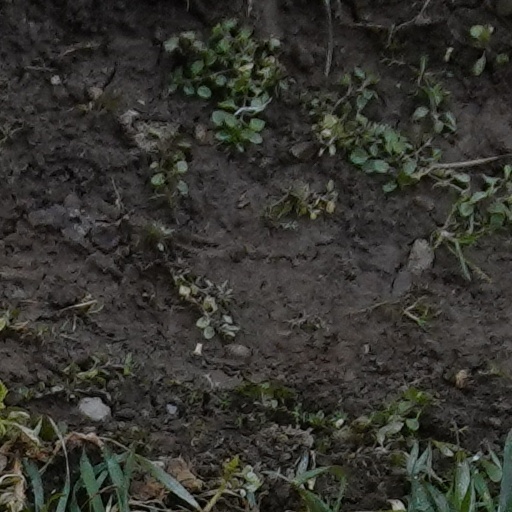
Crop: wheat